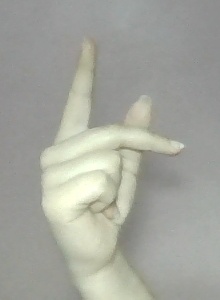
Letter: dha